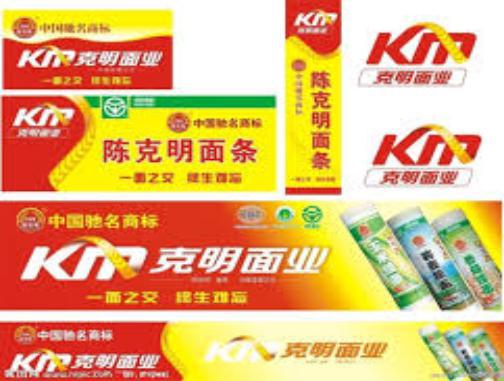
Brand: chenkeming-2
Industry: Food